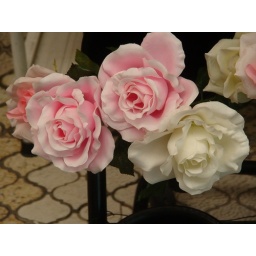
Here is a flower shop in Sogawa Street. The pink and white roses were beautiful!